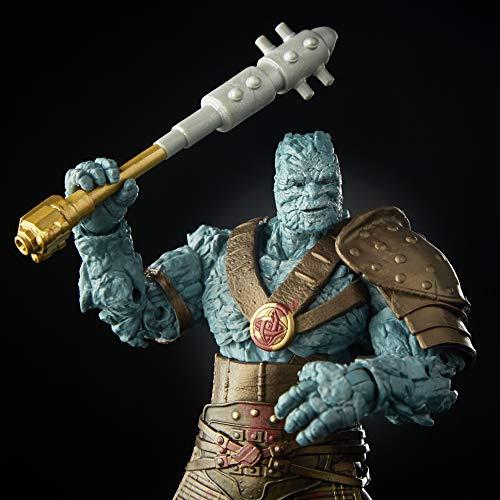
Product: Marvel Legends Series Thor: Ragnarok 6"-Scale Movie-Inspired Grandmaster & Korg Collectible Action Figure 2 Pack
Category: Toys & Games | Toy Figures & Playsets | Action Figures
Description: Marvel Legends series 6-inch action figures: celebrate the Marvel Cinematic universe with this Grandmaster and Korg for the first time in the Marvel Legends series 6-inch-scale action figure 2-Pack.
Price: $24.87
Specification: ProductDimensions:2.5x11x9inches|ItemWeight:7.8ounces|ShippingWeight:1.1pounds(Viewshippingratesandpolicies)|ASIN:B07JNG8ZXZ|Itemmodelnumber:E6343|Manufacturerrecommendedage:4yearsandup